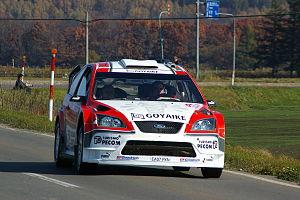
Munchi's Ford World Rally Team est une équipe argentine privée qui a disputé le WRC entre 2007 et 2011.